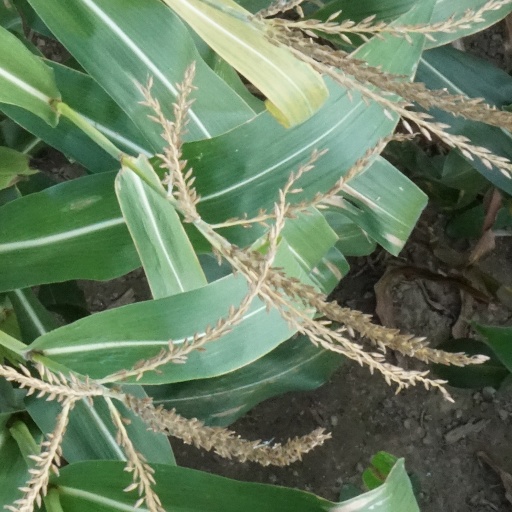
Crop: maize; corn